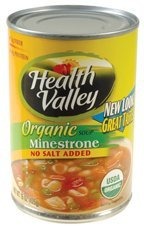
Item Name: HEALTH VALLEY SOUP MINESTRONE NS ORG, 15 OZ
Value: 1.0
Unit: Count

Price: 3.59